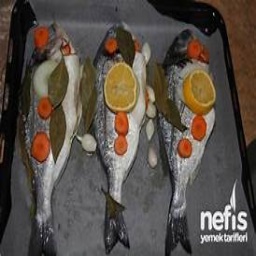
Label: chupra